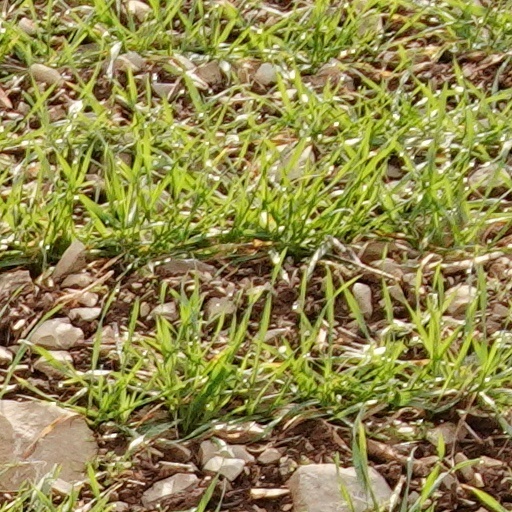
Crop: wheat